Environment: real
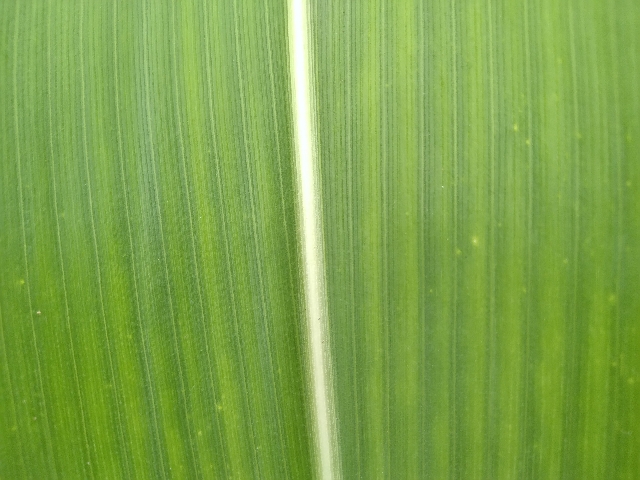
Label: healthy